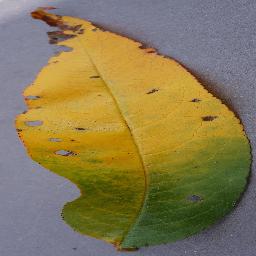
Label: Peach___Bacterial_spot